Question: Please indicate a possible affordance area of the drink_with_cup that can be used for drinking with
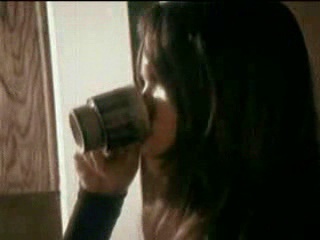
Answer: [71.5, 88, 153.5, 153]